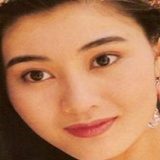
hoa hậu Lý Gia Hân